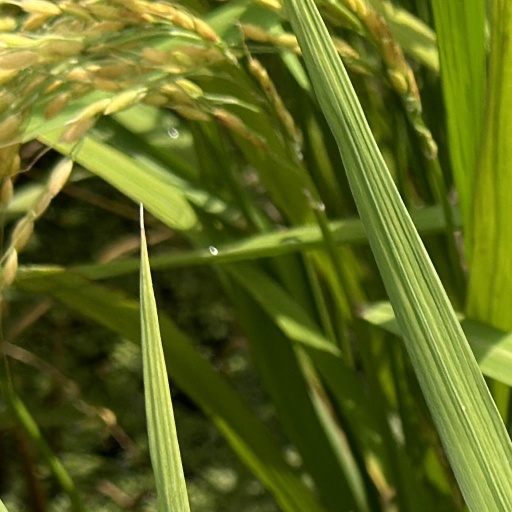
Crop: rice